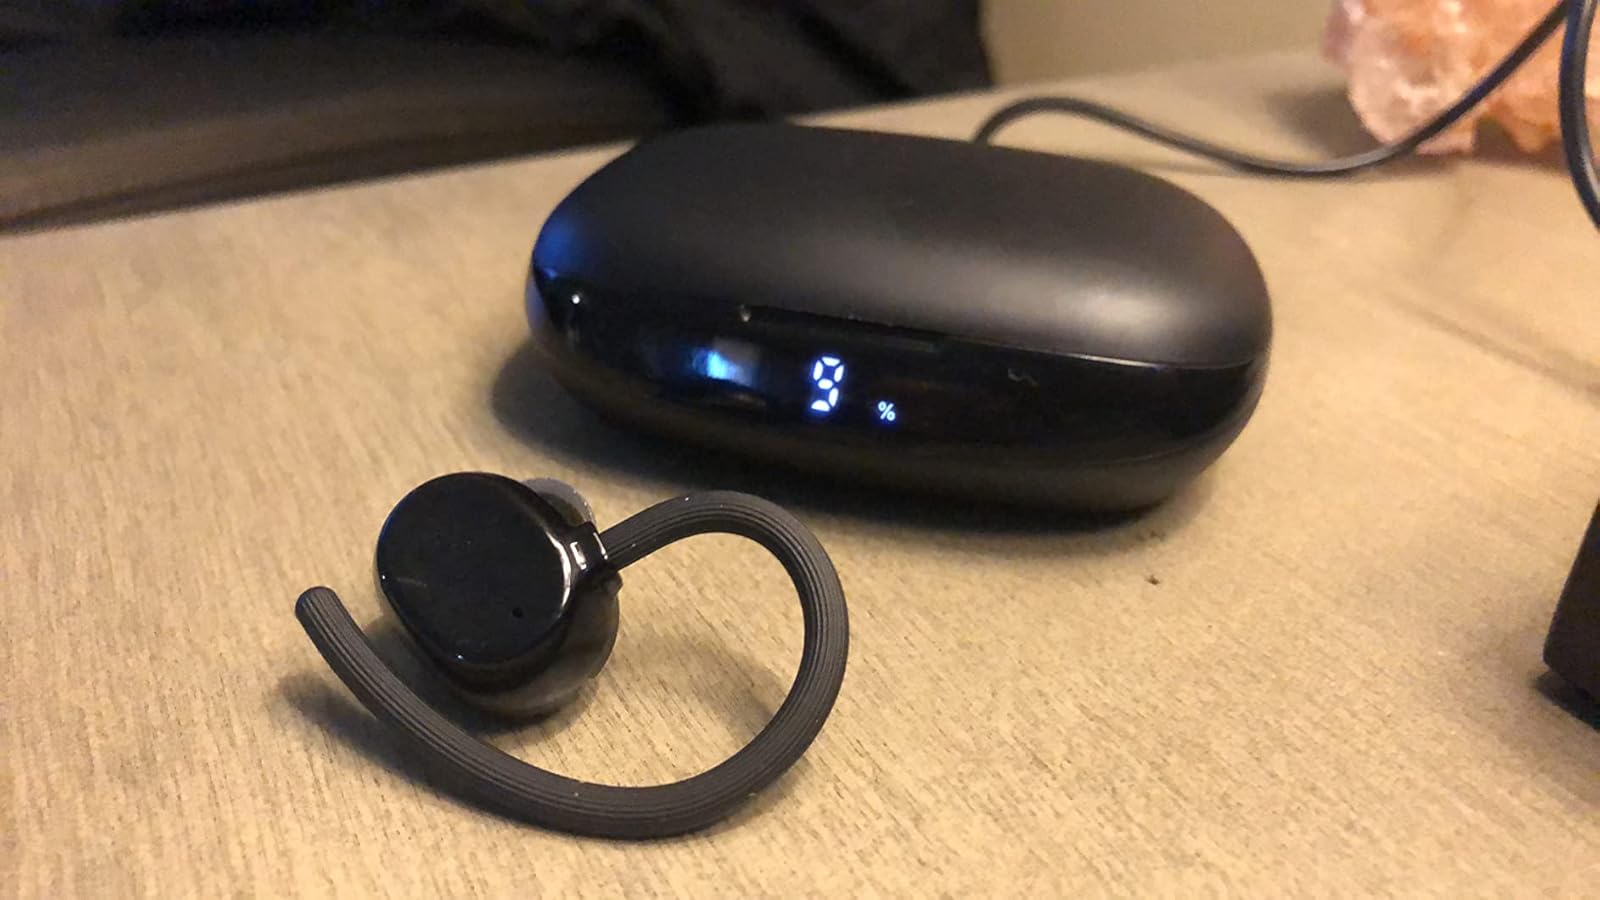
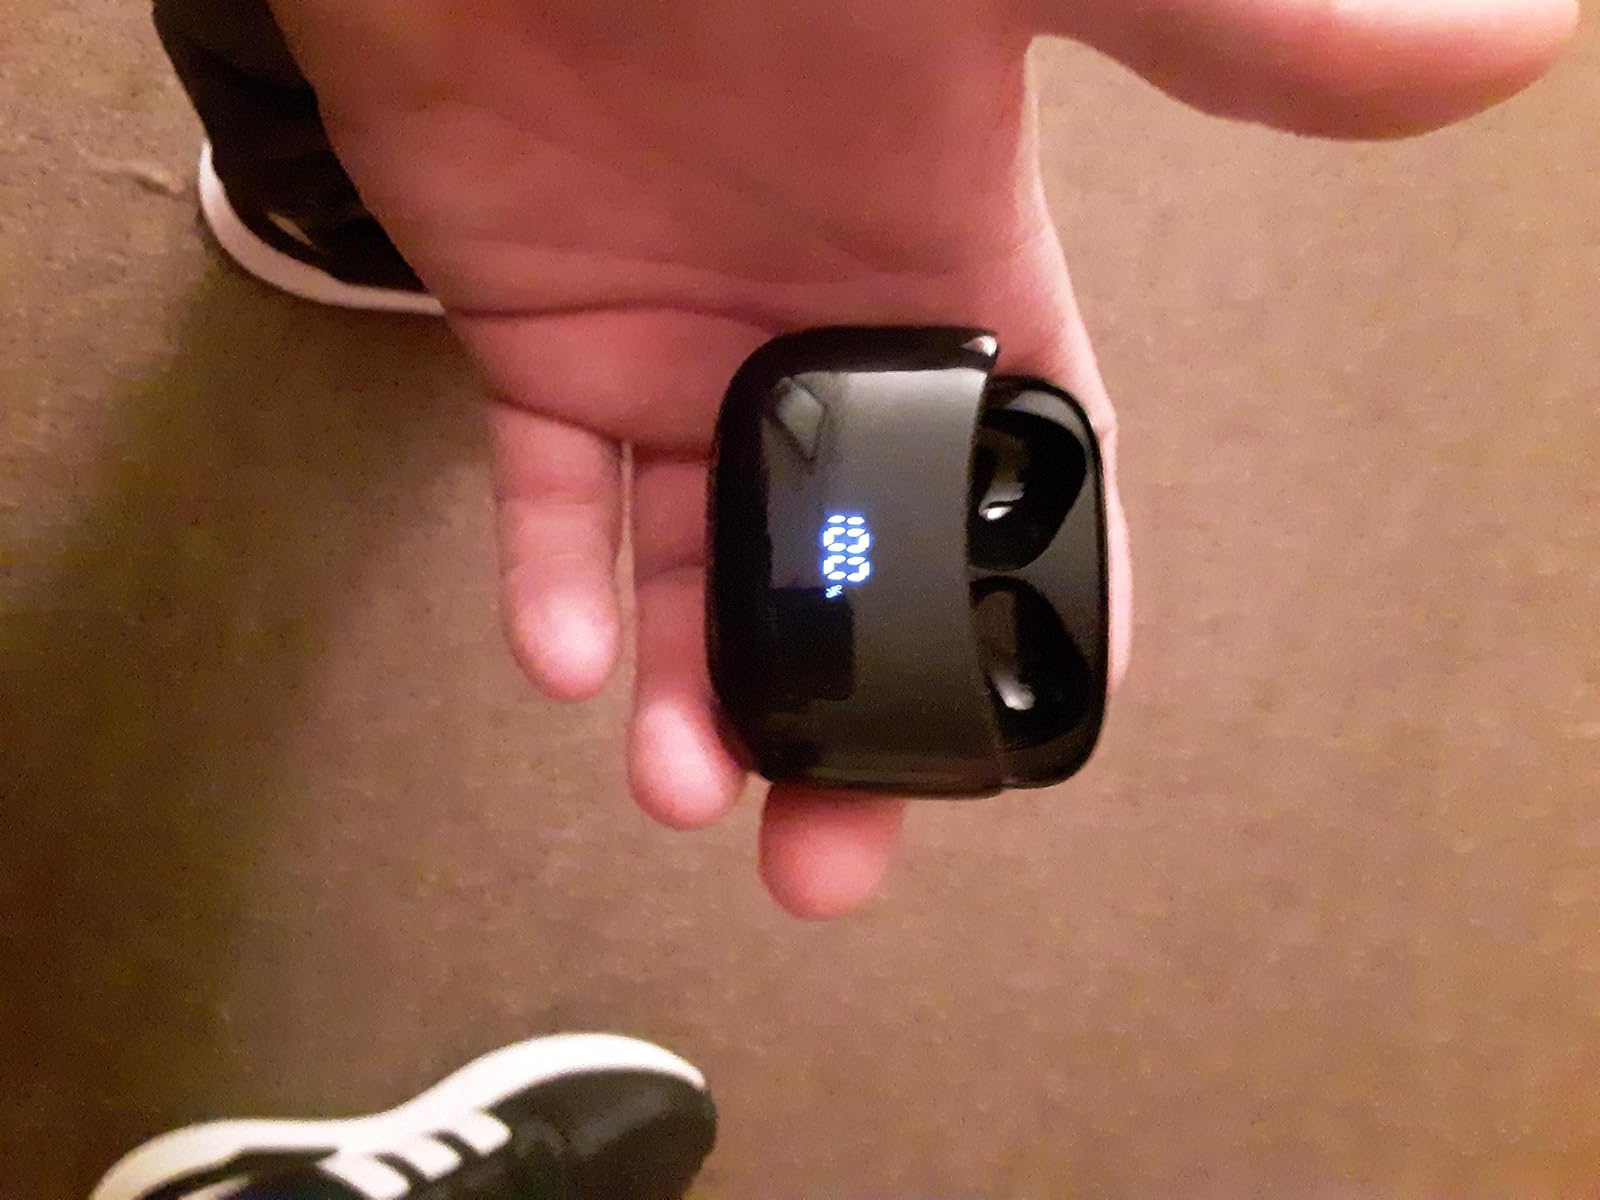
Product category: earbuds
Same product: no